Pacific Union College

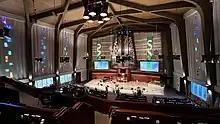
The PUC Church Sanctuary in October 2022.

Pacific Union College Church is the campus church, built in 1968. It has around 1,600 members. The church's large pipe organ was built by Austrian organ-maker Rieger Orgelbau and installed in 1981. The church complex also has classrooms for theology classes and houses PUC's Office of Service, Justice, and Missions.